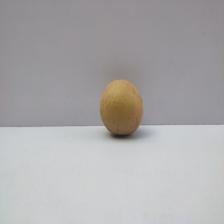
Size: Medium